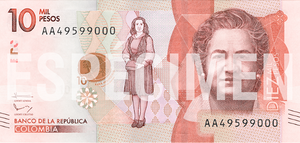
Le billet de 10 000 pesos colombiens est un des billets de banque en circulation en Colombie. La seconde version, en circulation depuis le 30 novembre 1995, mesure 140 sur 70 millimètres et a pour couleurs principales différentes teintes de rouge et de marron. L'héroïne de la résistance colombienne face à la reconquête espagnole de la Nouvelle-Grenade, Policarpa Salavarrieta, y est représentée sur le recto tandis que le verso montre la place de Guaduas. Une nouvelle série, en circulation depuis le 7 septembre 2016, représente l'anthropologue colombienne Virginia Gutiérrez de Pineda. Les deux séries cohabitent actuellement, la Banque de la République de Colombie procédant au retrait progressif des billets représantant Policarpa Salavarrieta de la circulation.